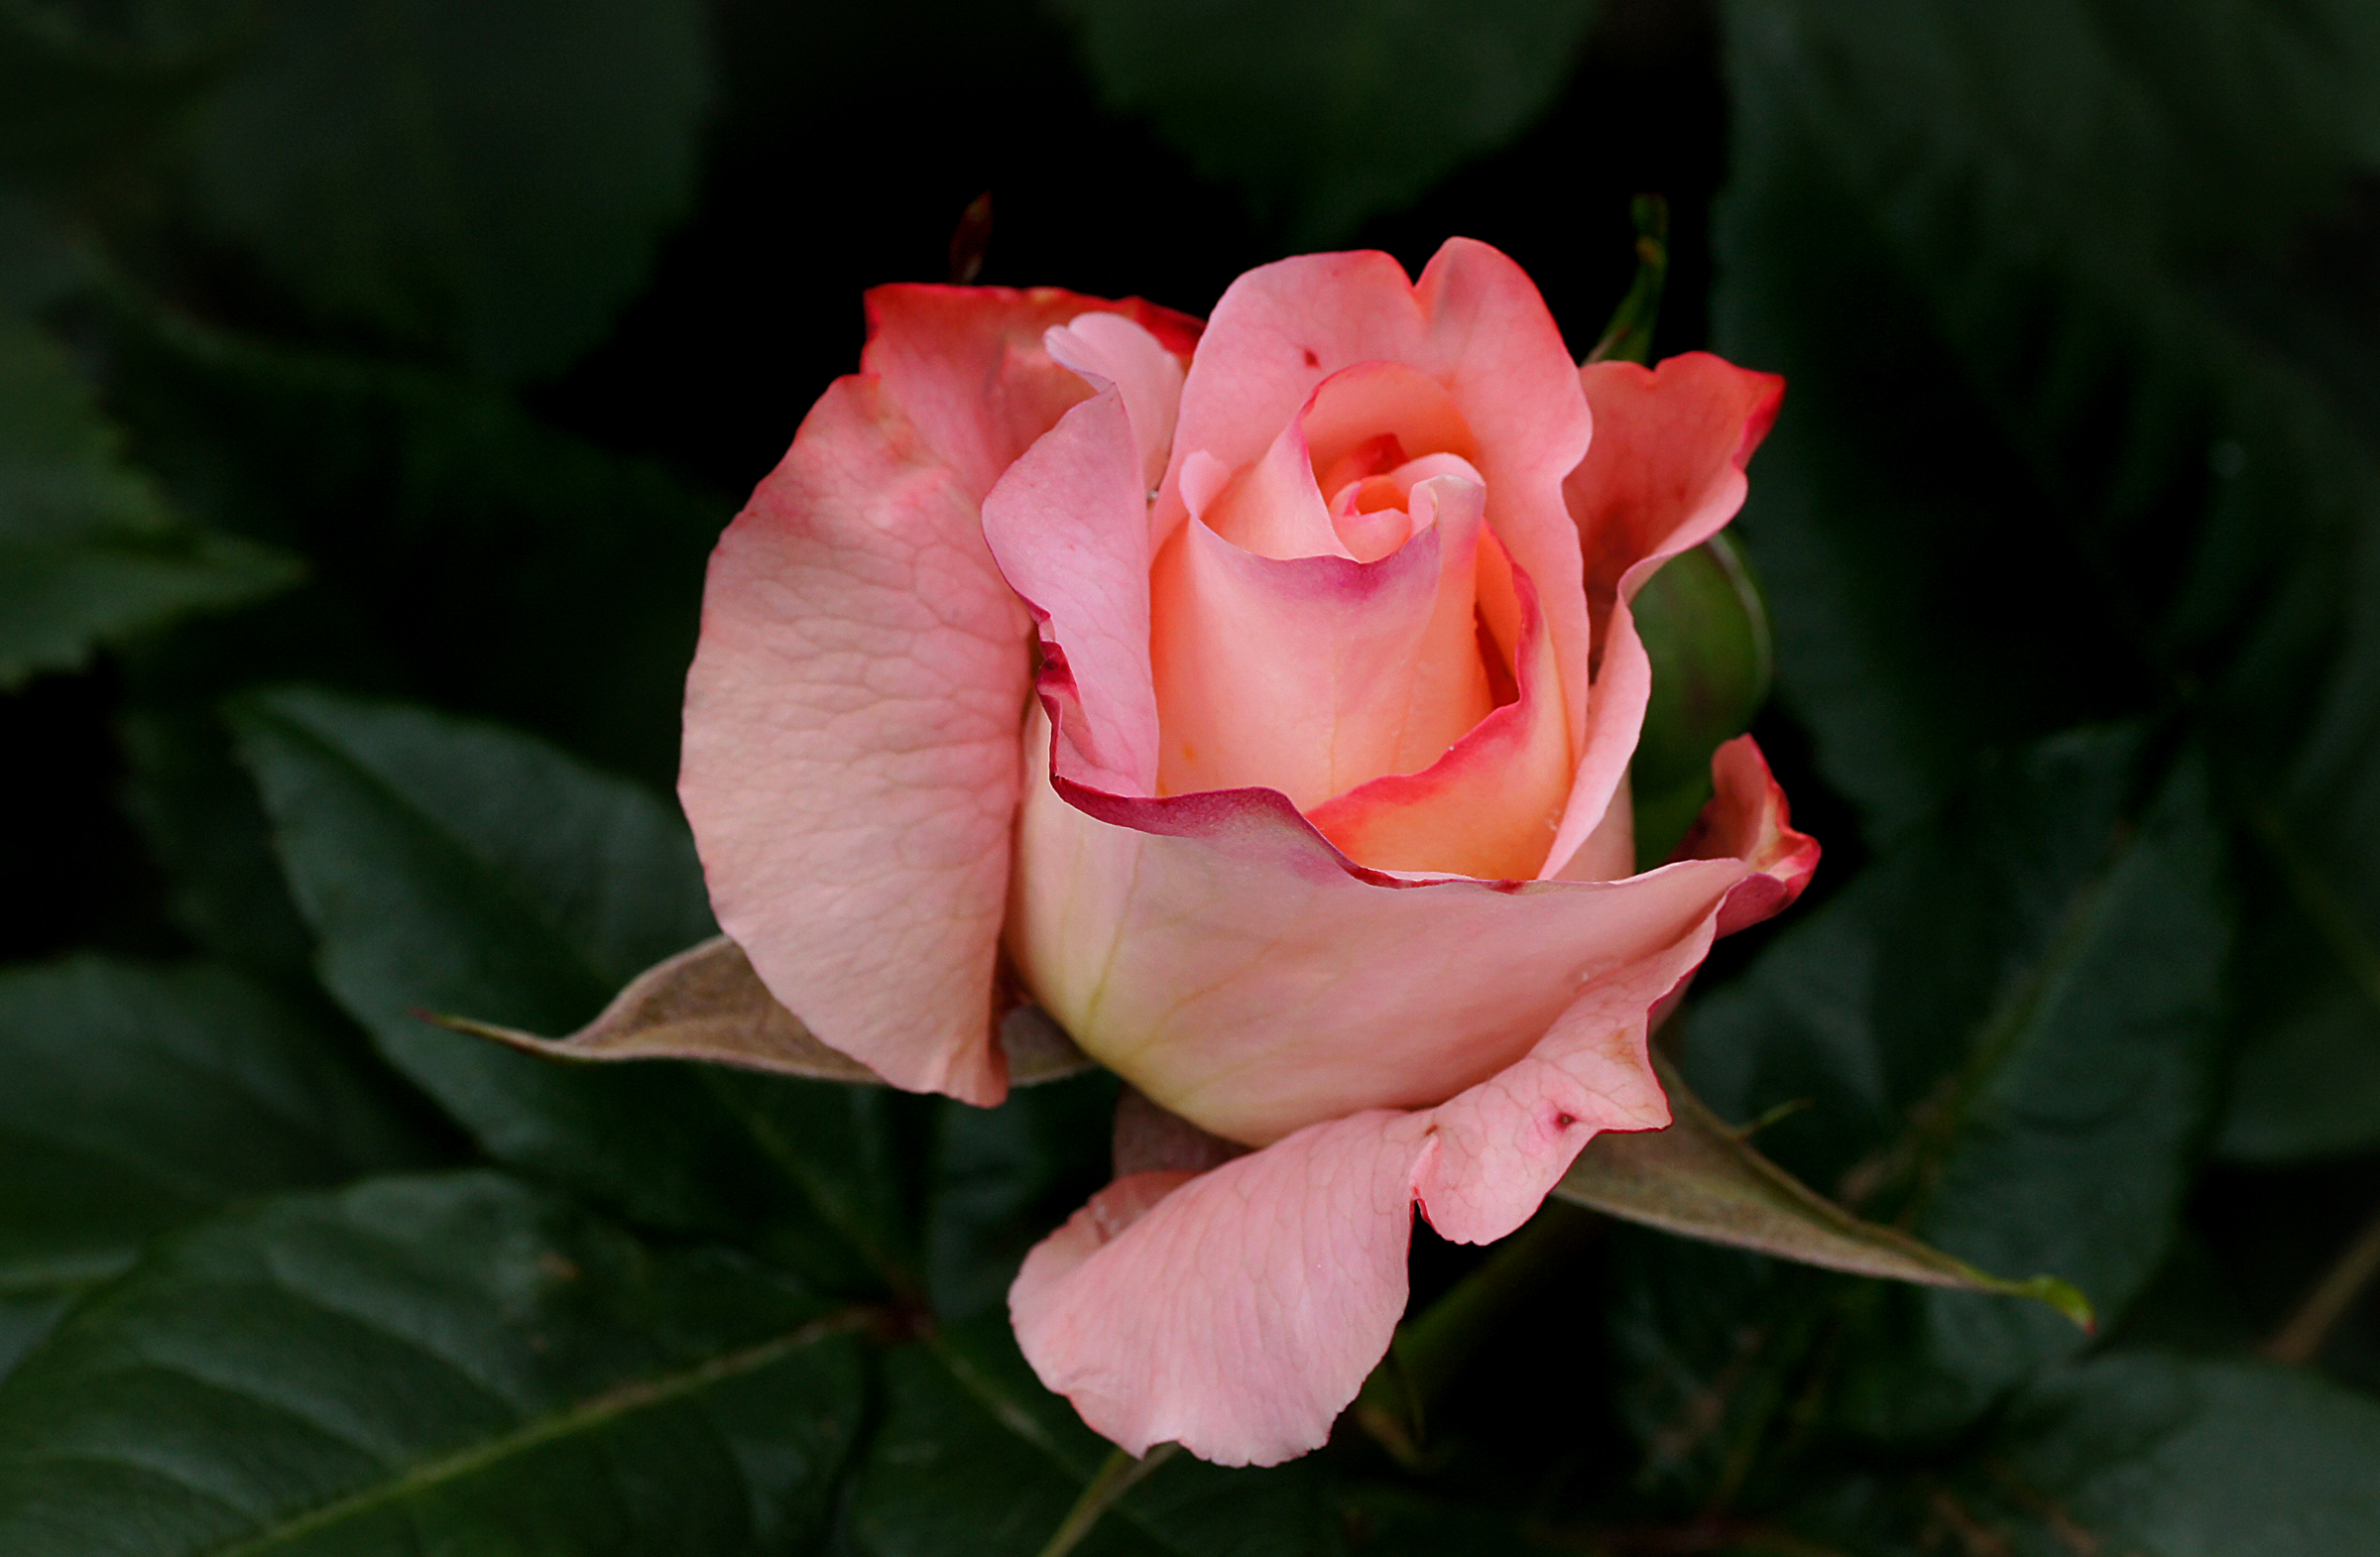
plant, flower, petal, rose, botany, pink, flora, flowers, roses, publicdomain, sonydslra580, tamron90mmmacro, pinkrose, hayleywesterna, floribunda, macro photography, flowering plant, garden roses, rose family, plant stem, land plant, rose order